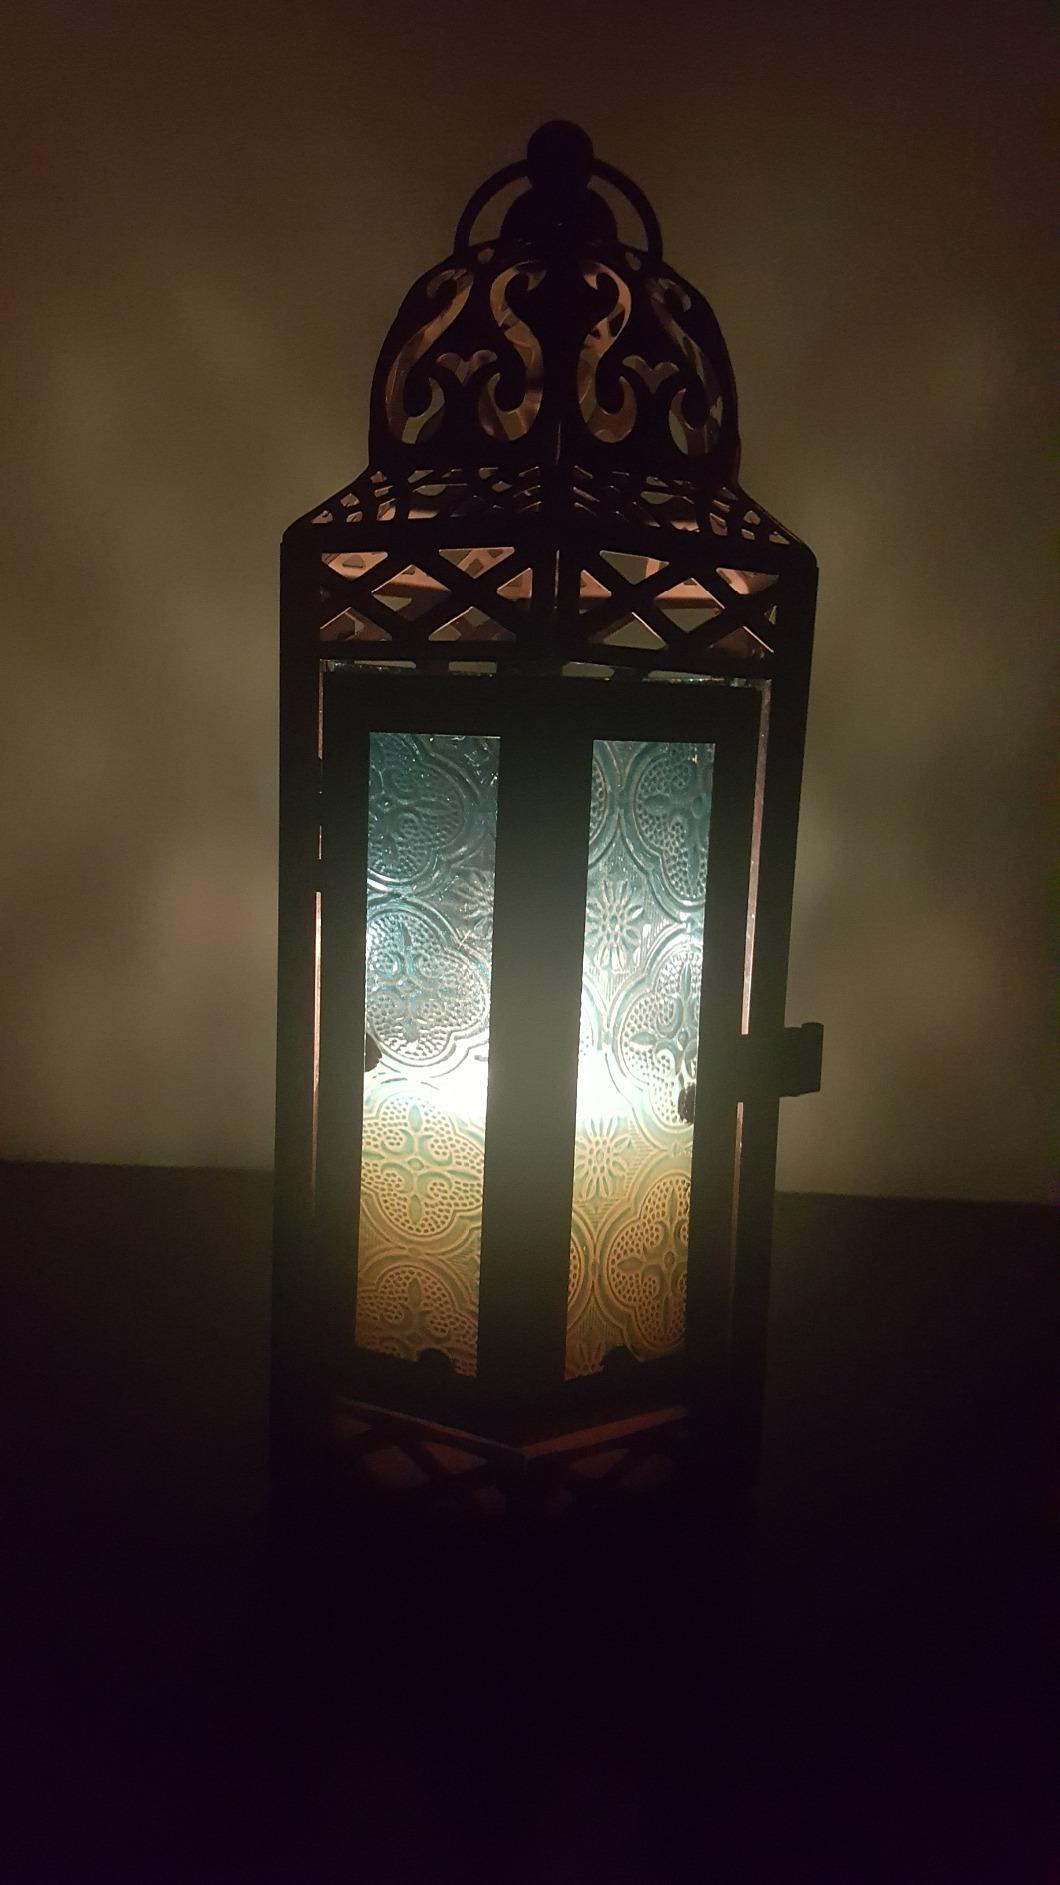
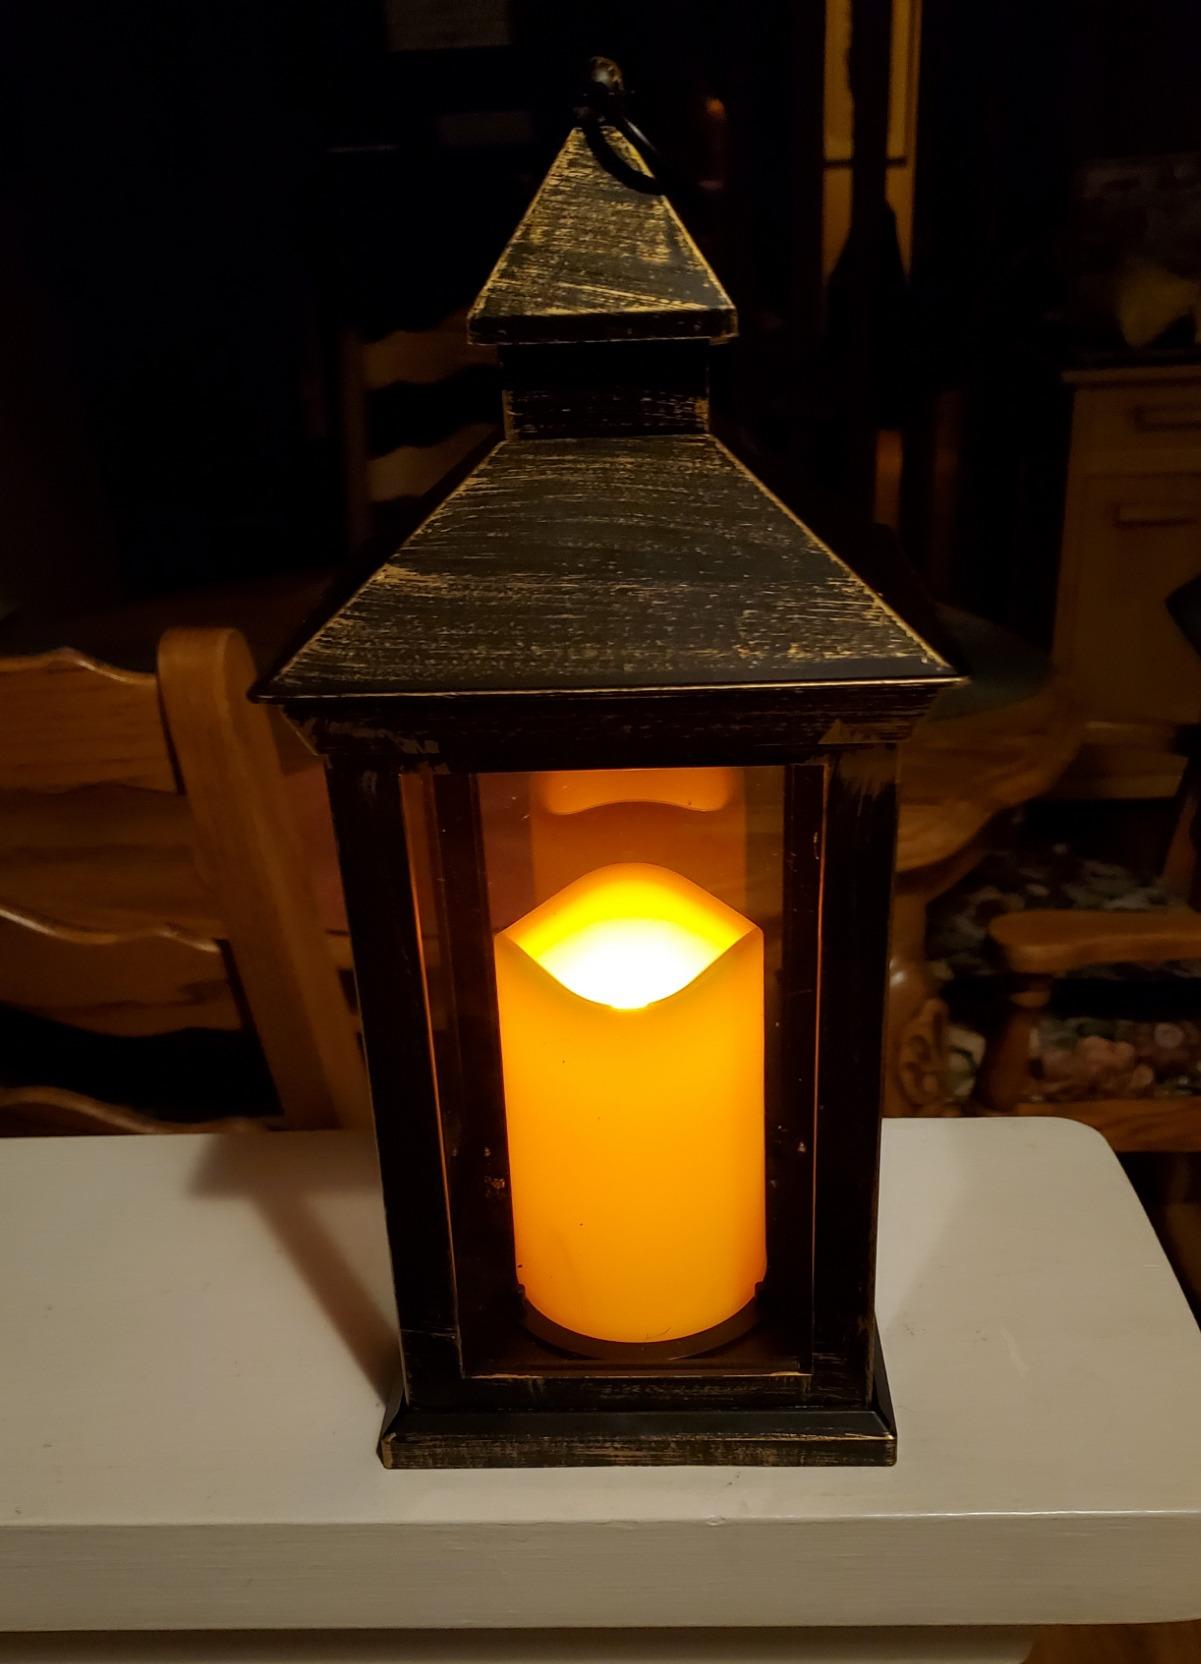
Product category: lantern
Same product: no